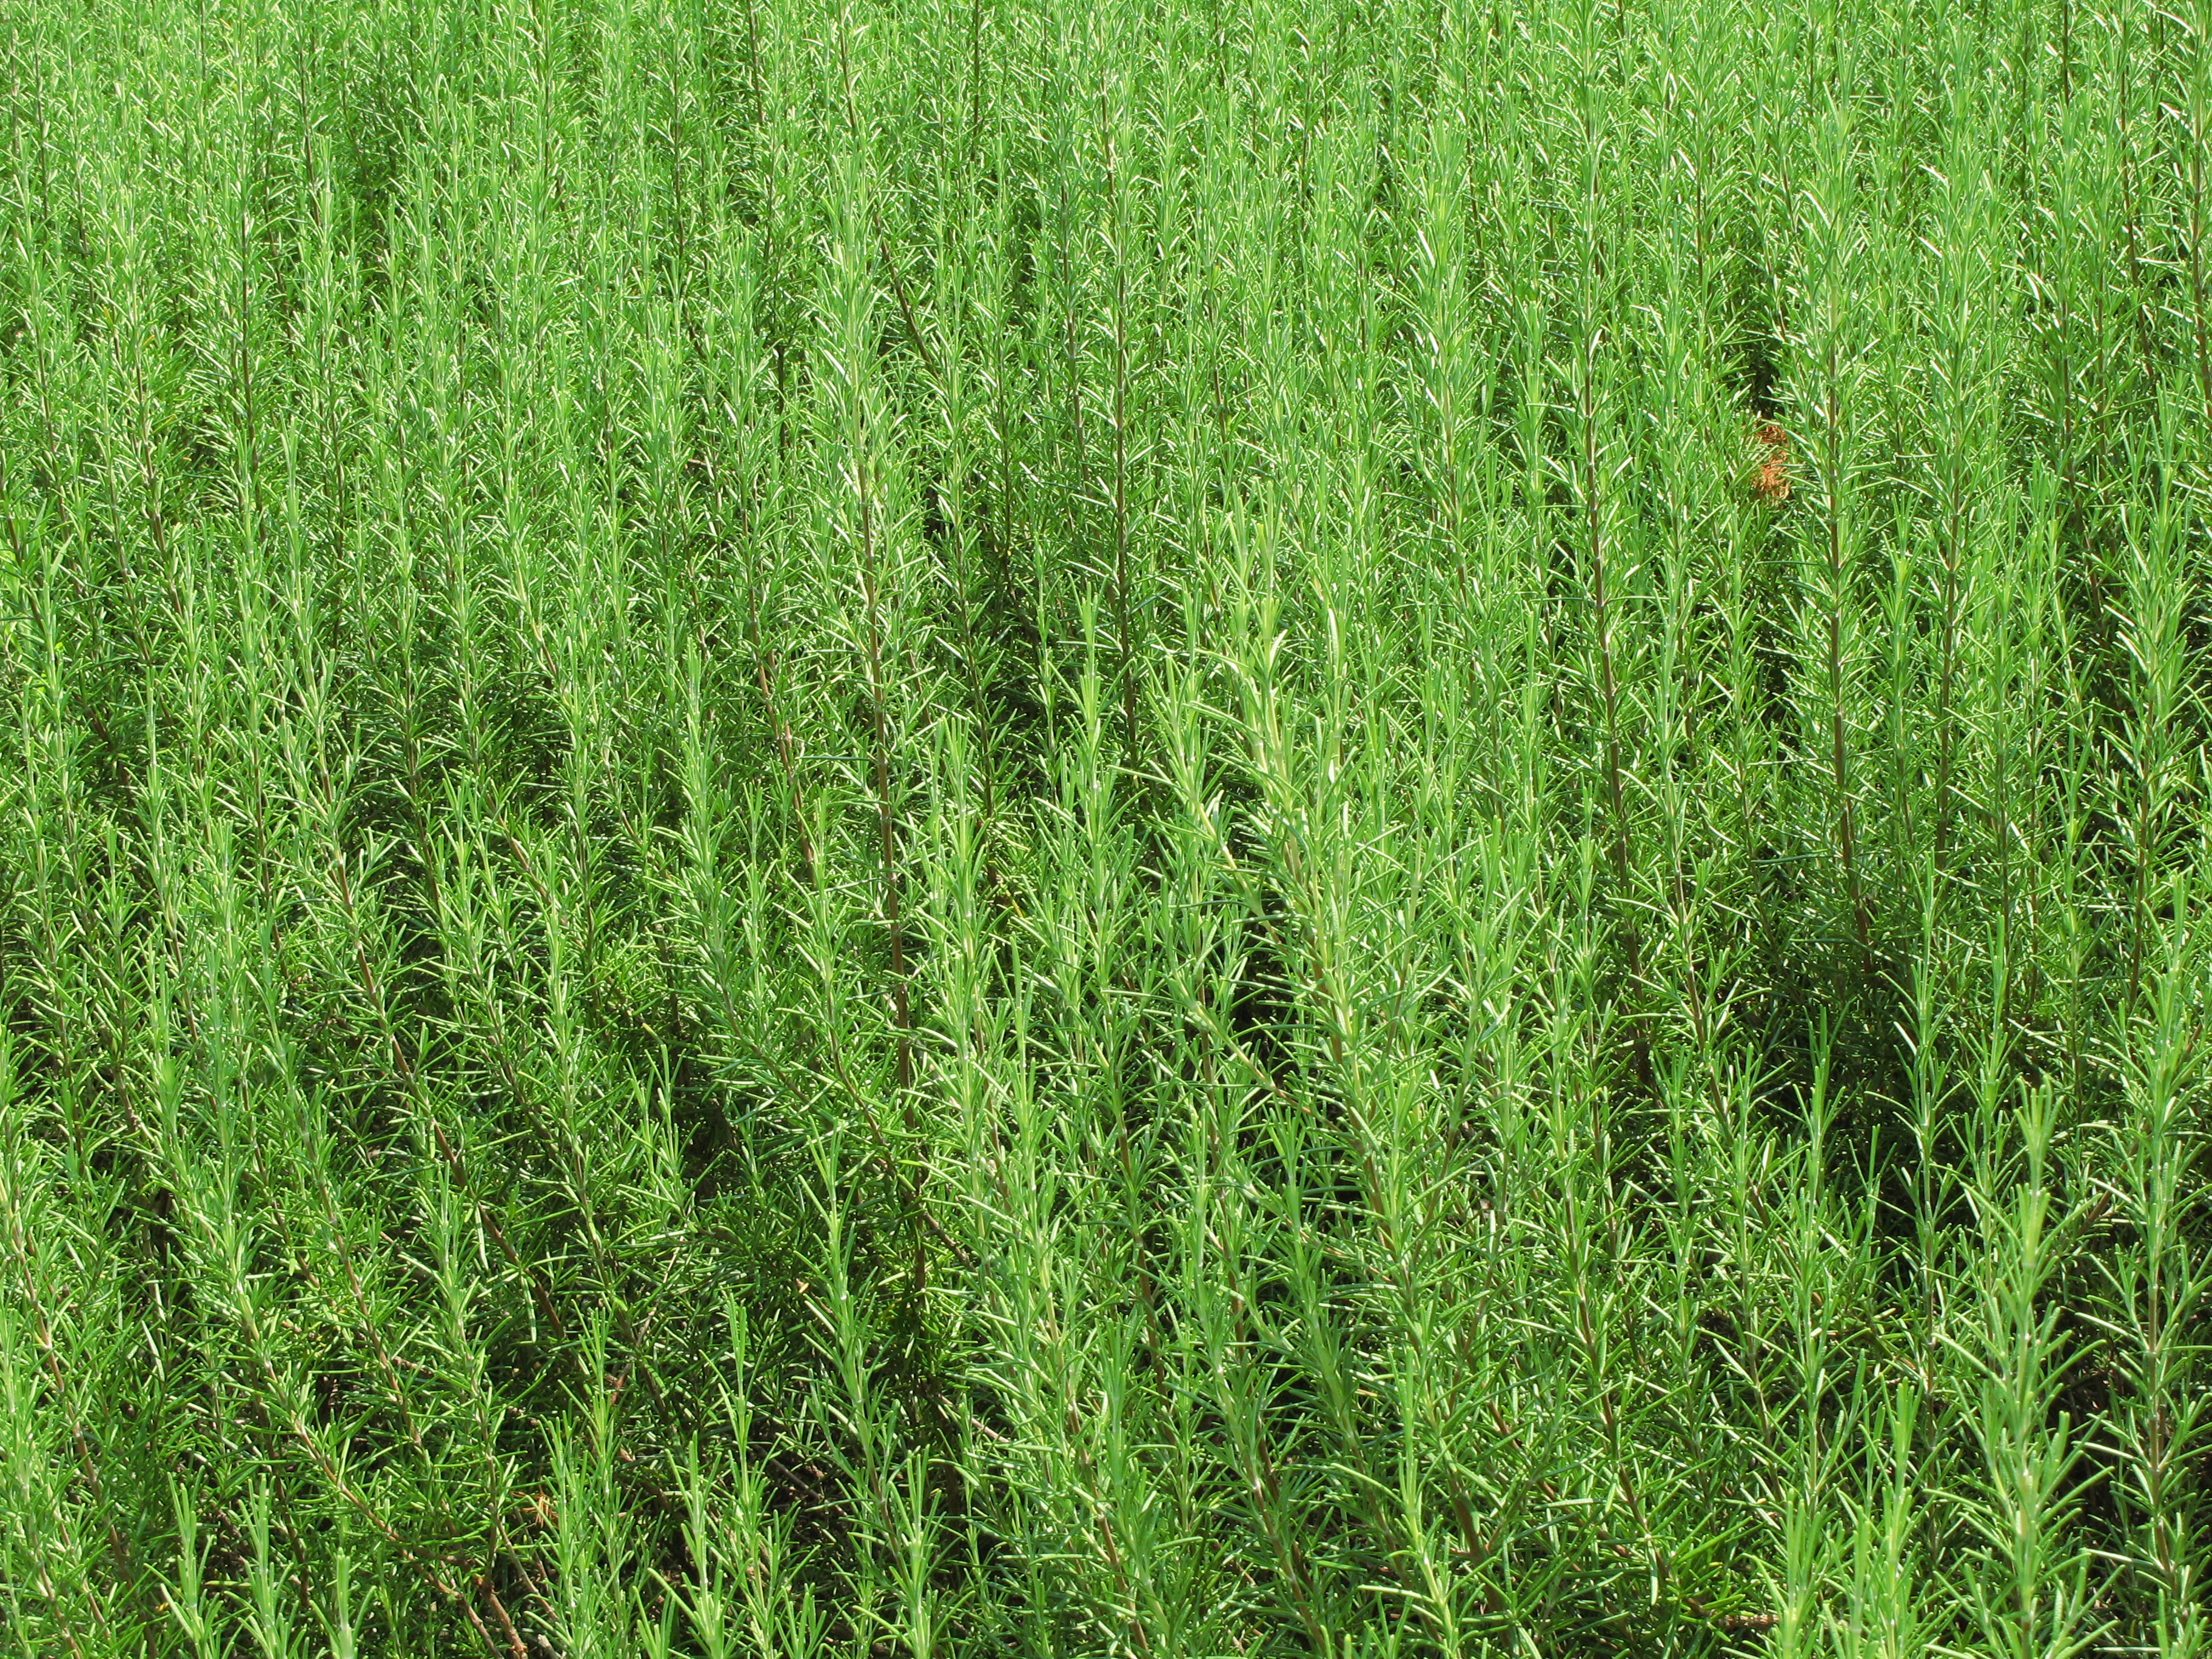
grass, plant, field, lawn, meadow, prairie, flower, foliage, pattern, green, high, herb, crop, agriculture, background, shrub, wallpaper, hires, hi, res, g7, rosemary, flowering plant, grass family, land plant, english lavender, horsetail family, hyssopus, southernwood